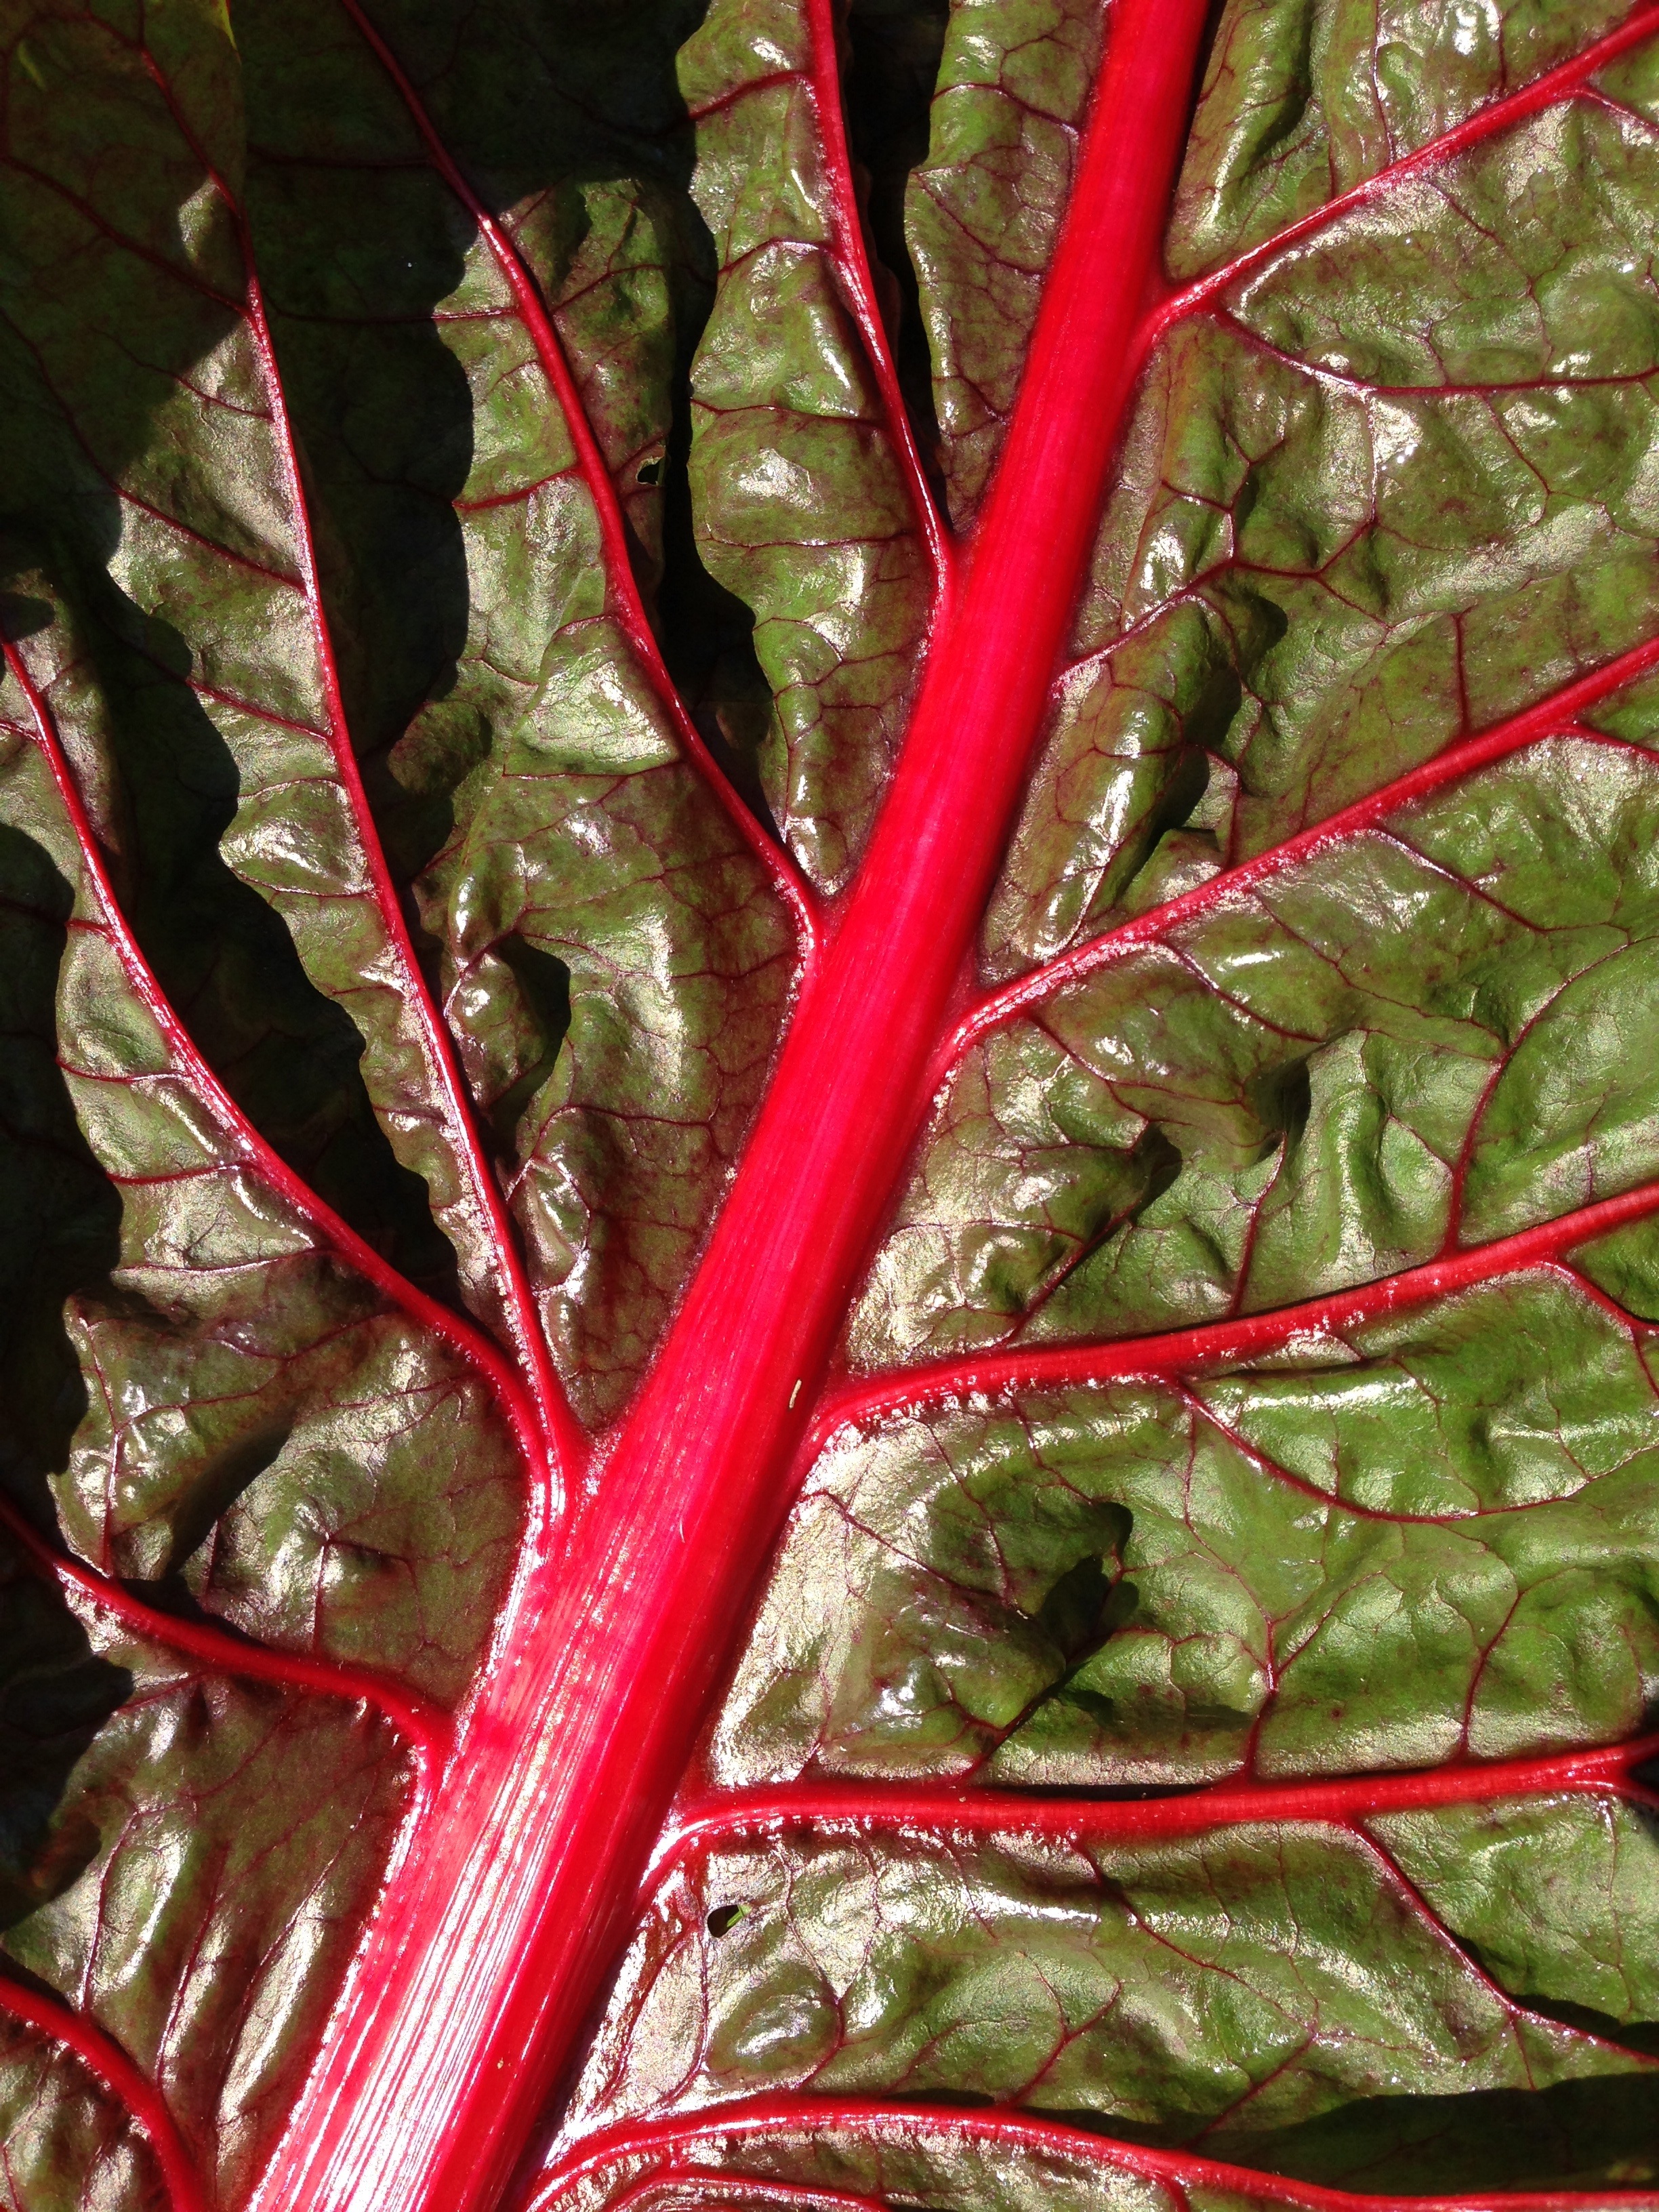
branch, leaf, flower, food, produce, vegetable, botany, vegetables, chard, leaf veins, plant stem, leaf vegetable